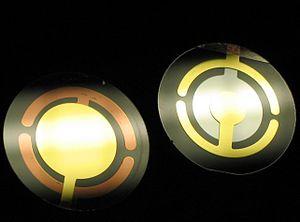
Un capteur piézoélectrique est un capteur utilisant l'effet piézoélectrique afin de mesurer des grandeurs physiques telles que la pression, l'accélération, ou tout autre grandeur physique engendrant des contraintes ou des déformations mécaniques par le biais de matériaux actifs. En effet, la notion de capteur piézoélectrique peut être étendue à des dispositifs couplant l'utilisation de matériaux piézoélectriques avec celle d'un matériau actif.